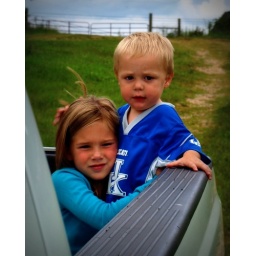
We were riding out into the field to go fishing and they wanted to ride in the bed of the truck.